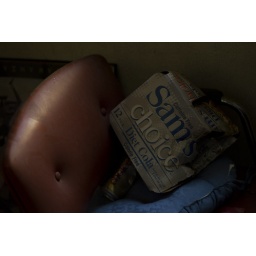
A home for boys in the Gentilly neighborhood, abandoned since Hurricane Katrina devastated it in 2005. New Orleans, LA